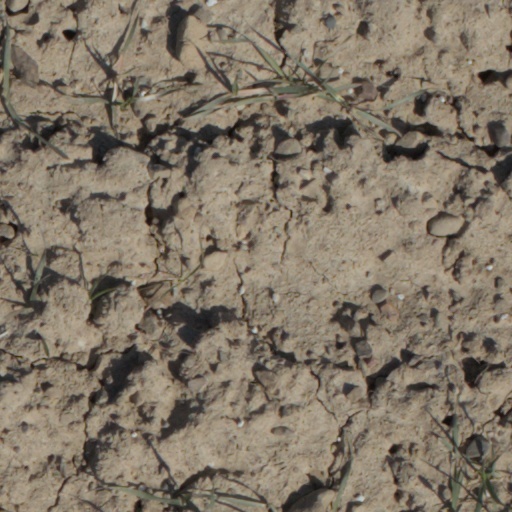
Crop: wheat